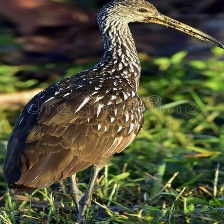
Species: LIMPKIN
Scientific name: ARAMUS GUARAUNA